British Rail Class 165

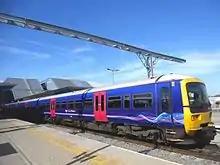
First Great Western Class 165/1 No. 165106 at Reading

The Class 165/1 fleet were built for local services from along the Great Western Main Line; their main destinations included local trains to , , , , Oxford, and , and services along the branch lines to , , and .